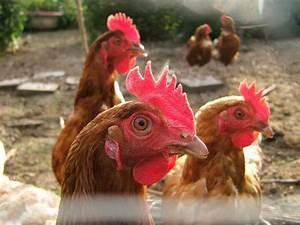
chicken